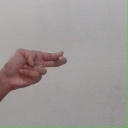
अक्षर: ह